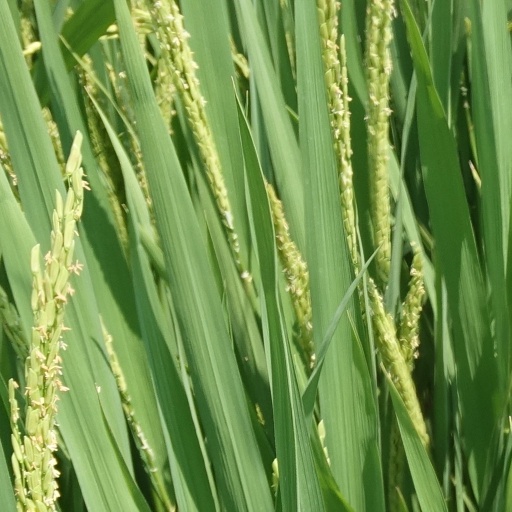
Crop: rice